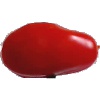
Label: Tomato 2